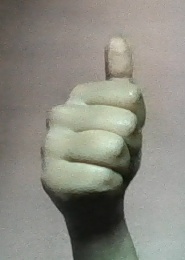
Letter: aleff